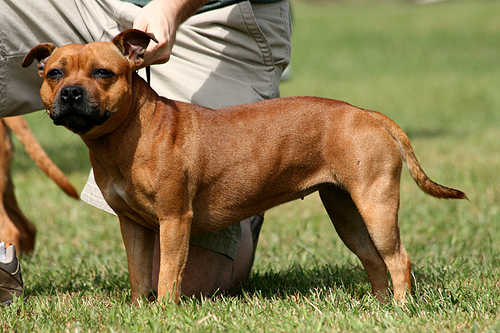
Animal: dog
Breed: staffordshire bull terrier